Hugo W. Koehler

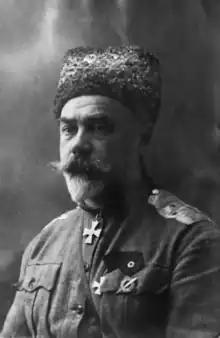
General Anton Denikin

Koehler assessed the two needs of Germany in the few months following the Armistice: food and raw materials. Food to keep her poor people from suffering and actual starvation within weeks, since they had no money to purchase food at profiteer prices, and to keep her workmen out of bolshevism. Raw materials were needed partly for the same reason, to block bolshevism and to help Germany to regain her place in the commercial world and also to repay the enormous war debt saddled on her by the Kaiser and his military advisors. "The Germans are not starved yet, but they are pretty hungry. One sees a good many double chins and paunches still, that is among the men. The women look really emaciated. They have suffered from the food shortage a great deal more than the men. The saddest thing, however; is the suffering among children. They show it markedly. Infant mortality has been very high and still is, though not as bad as in the winter of 1916–17. Meat sells at from 29 to 30 marks a pound, including the bone. To illustrate the scarcity, during an attack of Spartacans in Wilhelmshaven, a horse in a passing cart was shot. Within 20 minutes after it fell, every shred of flesh had been stripped from its bones. This indicates that meat shortage even more plainly than the empty butcher shops do. Grocery shops appear fairly well stocked, but the prices are enormous. Practically everything is rationed, including clothing. Great quantities of potatoes and cabbages are on hand, and, counting the difference in exchange, they can be bought cheaper here than in England. practically no vegetables of any other kind are on hand. No tinned vegetables are obtainable in any of the shops. Fats do not exist. There is an almost total absence of soap. They have a substitute which is said to be very poor. The bread is bad. It is made of wurzel meal, as potatoes cannot be spared for meal. There is very little milk in the country."